College Street Historic District (Pikeville, Kentucky)

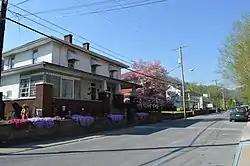

The College Street Historic District in Pikeville, Kentucky is a historic district which was listed on the National Register of Historic Places in 1984. The listing included nine residences as contributing buildings adjacent to the University of Pikeville.